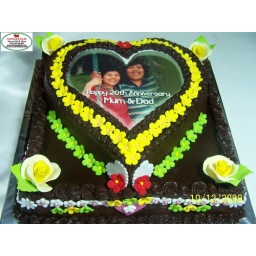
ordered by Q-nara for her 'camer'. Sacher cake decorated with ganache and flower trimmer